Total internal reflection

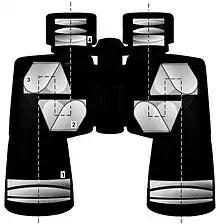
Fig.14:Porro prisms (labeled 2 & 3) in a pair of binoculars

Frustrated TIR can be observed by looking into the top of a glass of water held in one's hand (Fig.10). If the glass is held loosely, contact may not be sufficiently close and widespread to produce a noticeable effect. But if it is held more tightly, the ridges of one's fingerprints interact strongly with the evanescent waves, allowing the ridges to be seen through the otherwise totally reflecting glass-air surface.